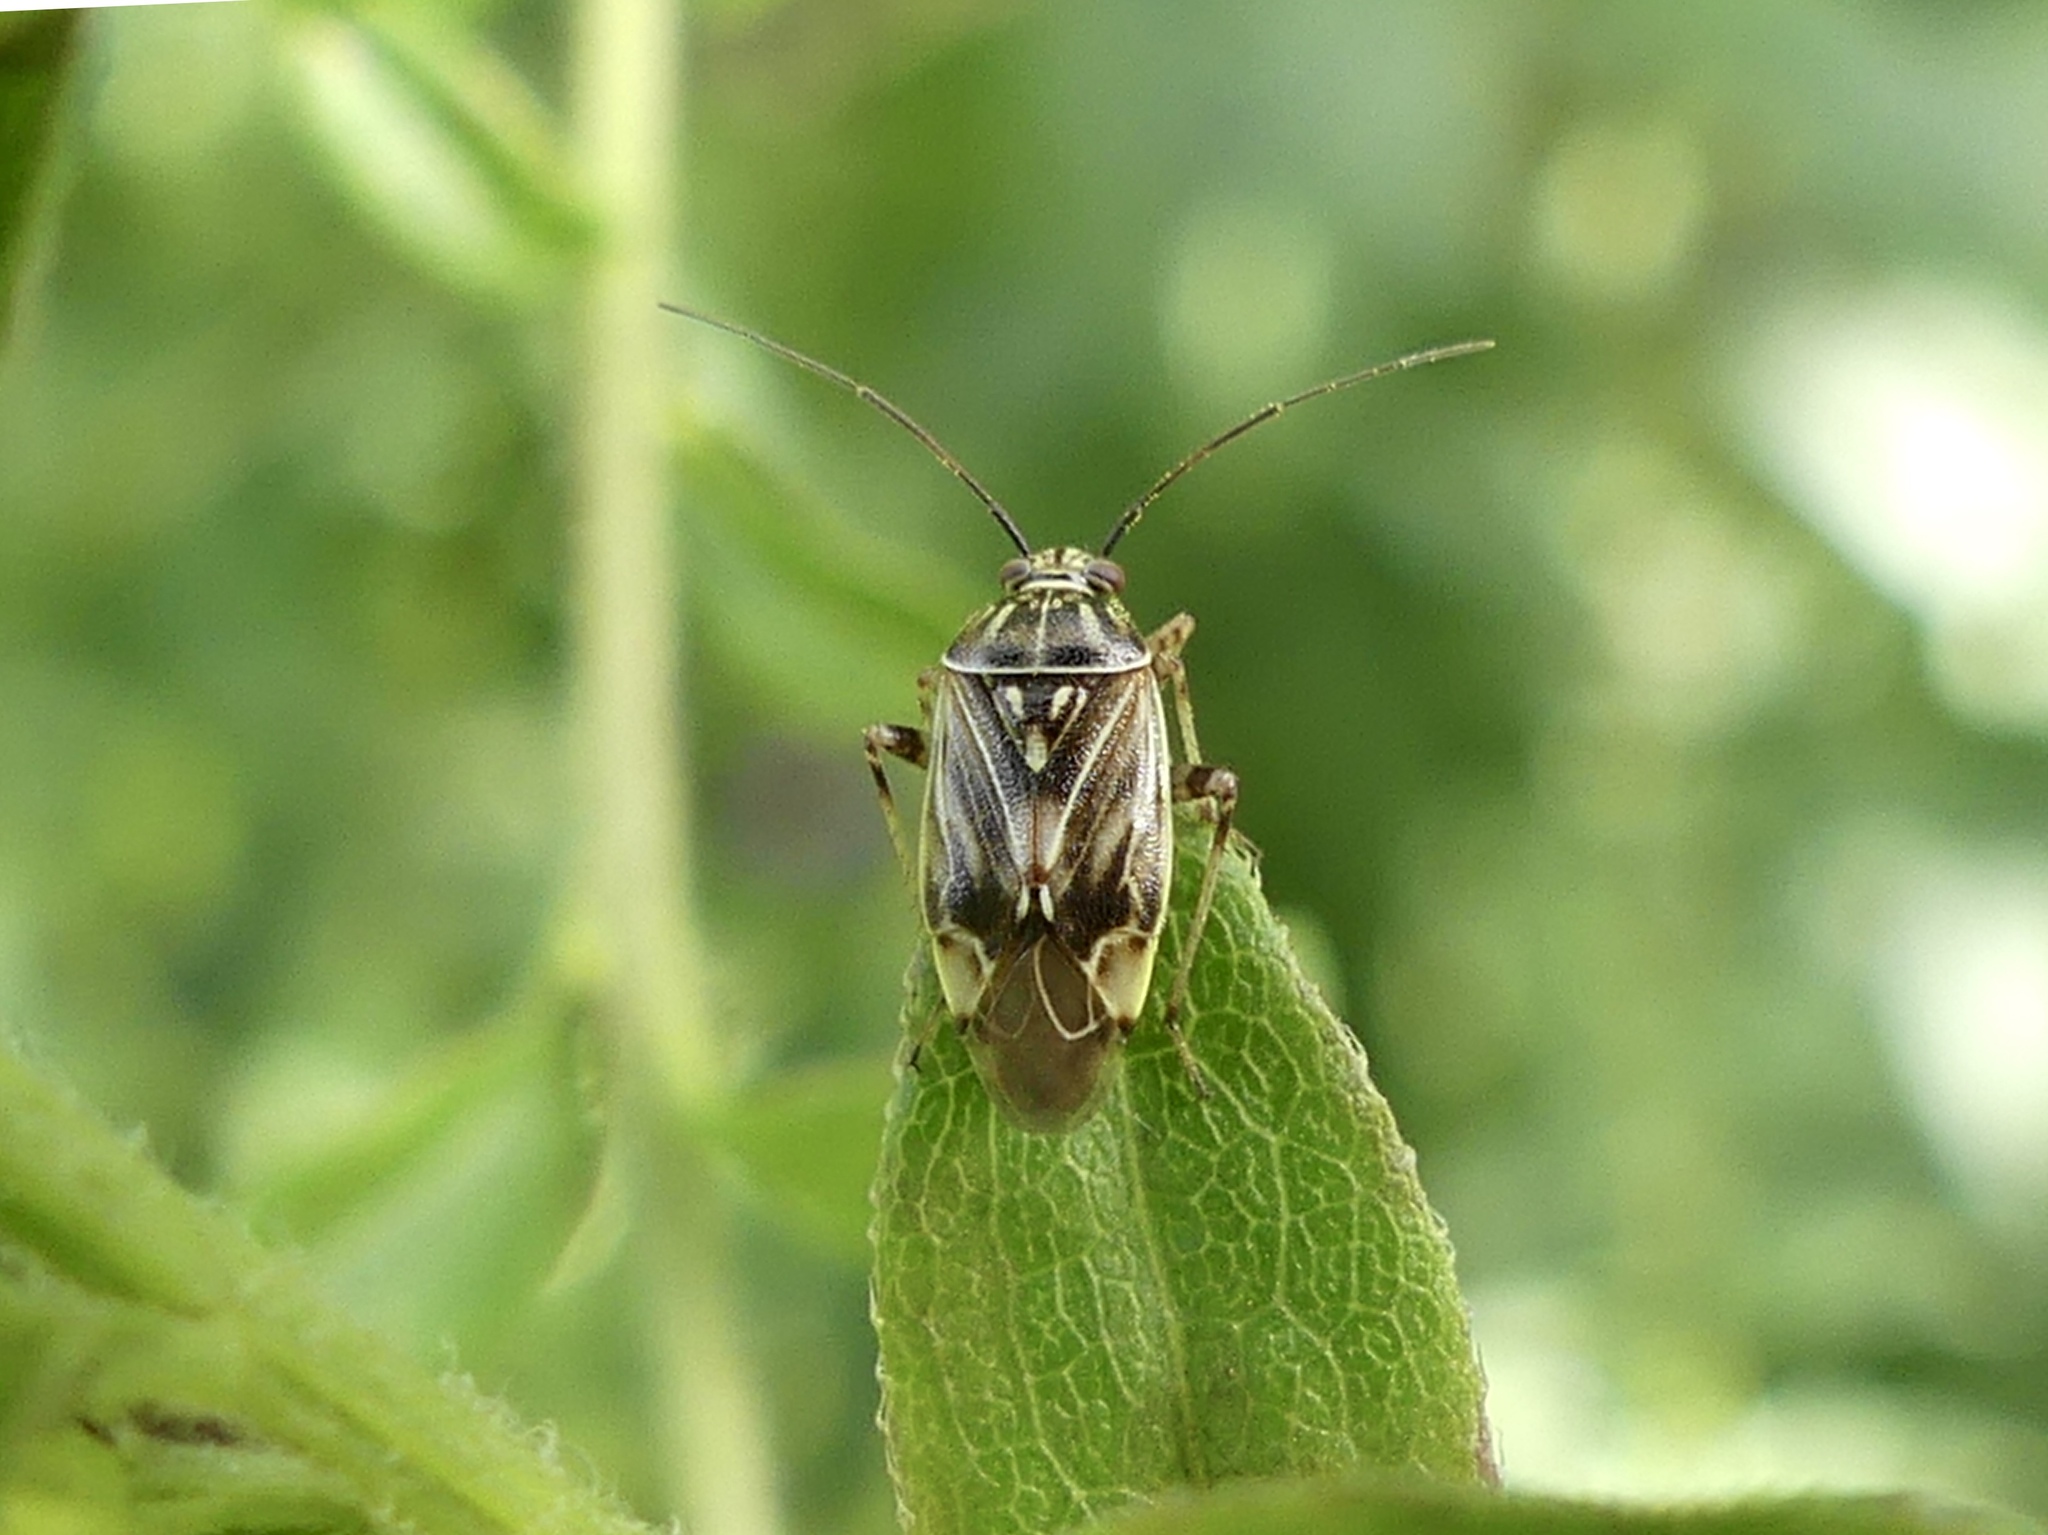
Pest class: lygus_bug